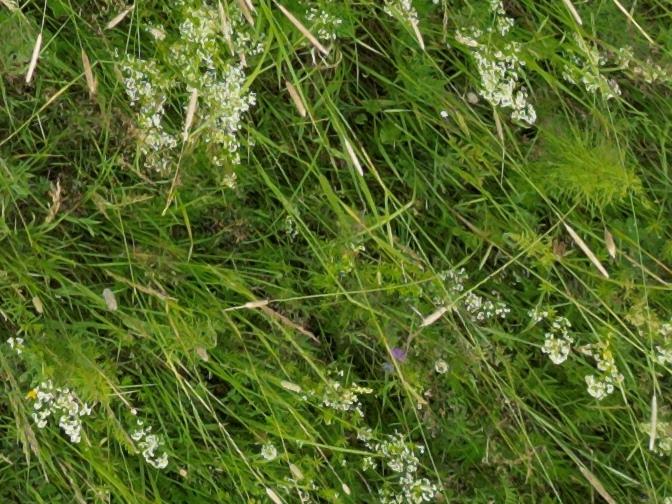
Flowers visible: yarrow flowers, yarrow flowers, yarrow flowers